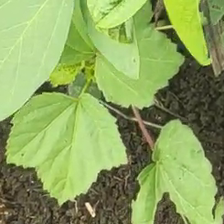
Weed species: Little_Mallow(Malva parviflora)